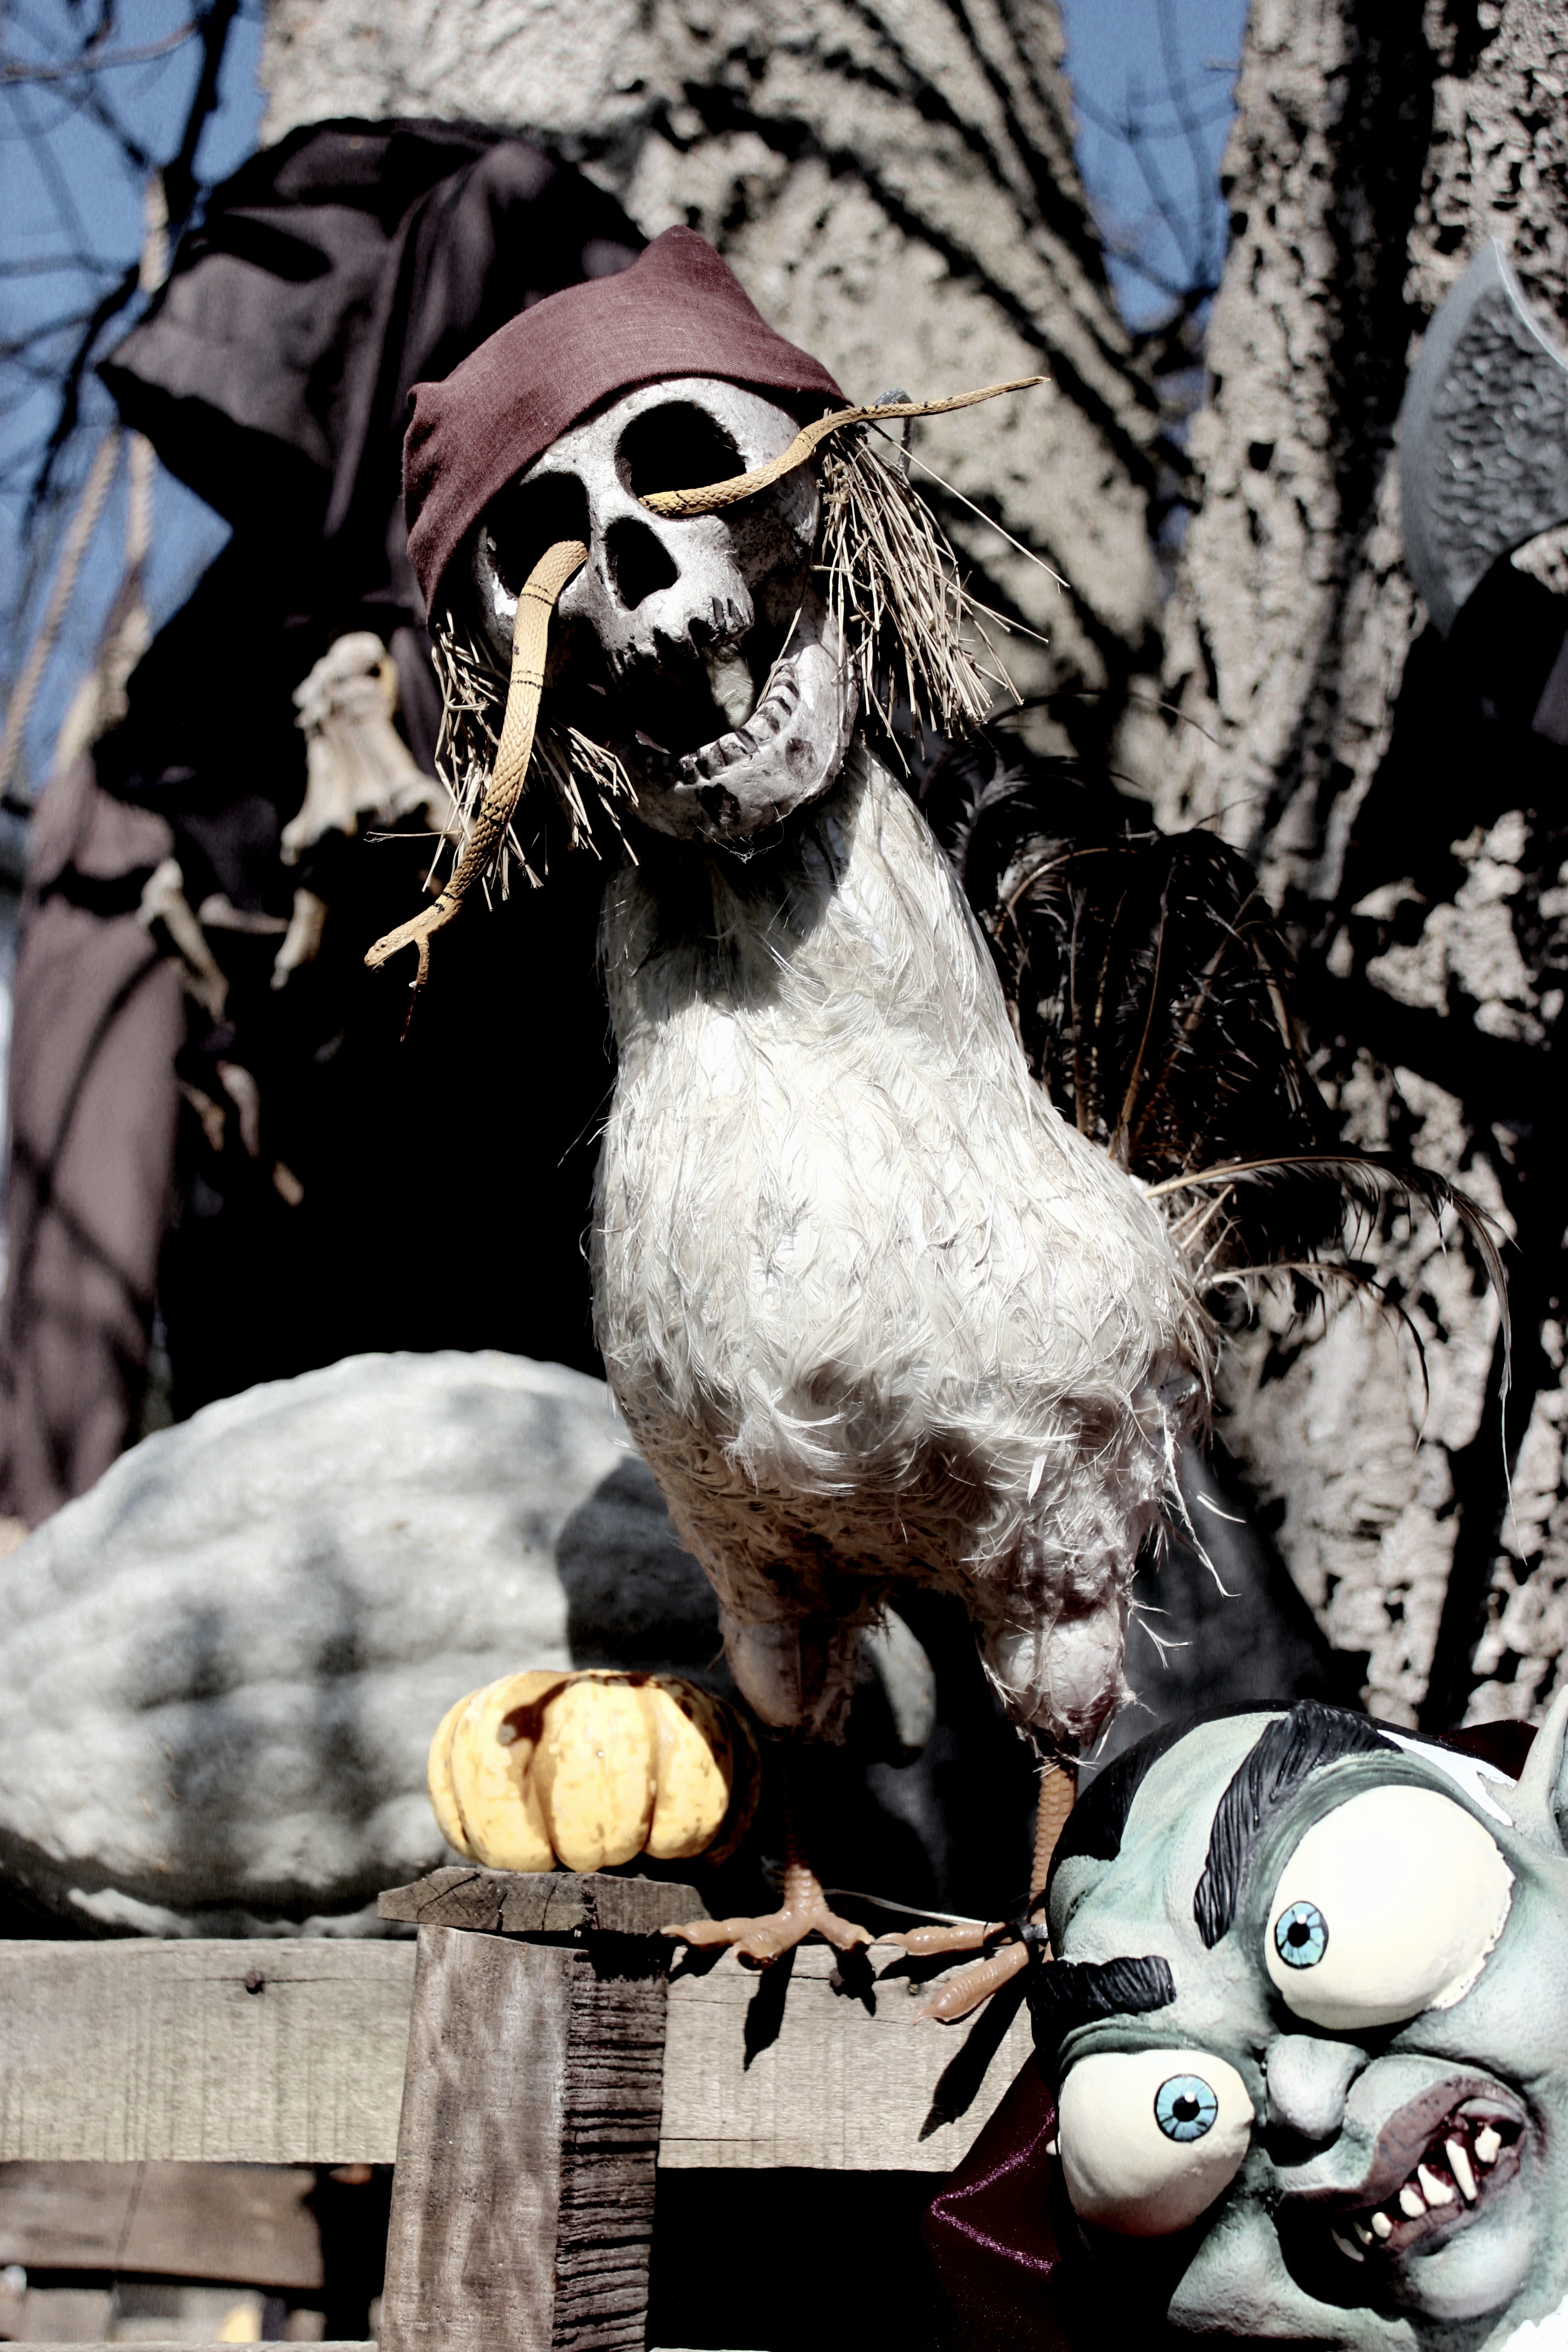
tree, white, spooky, spring, autumn, halloween, black, death, skull, chicken, feathers, animals, head, snake, monster, ghost, skeleton, bones, pirate, ghostly